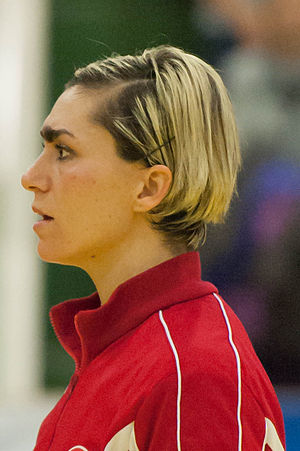
Serpil İskenderoğlu
6. december 2014
Serpil İskenderoğlu er en kvindelig tyrkisk håndboldspiller som spiller for tyrkiske Kastamonu Belediyesi GSK og Tyrkiets kvindehåndboldlandshold.